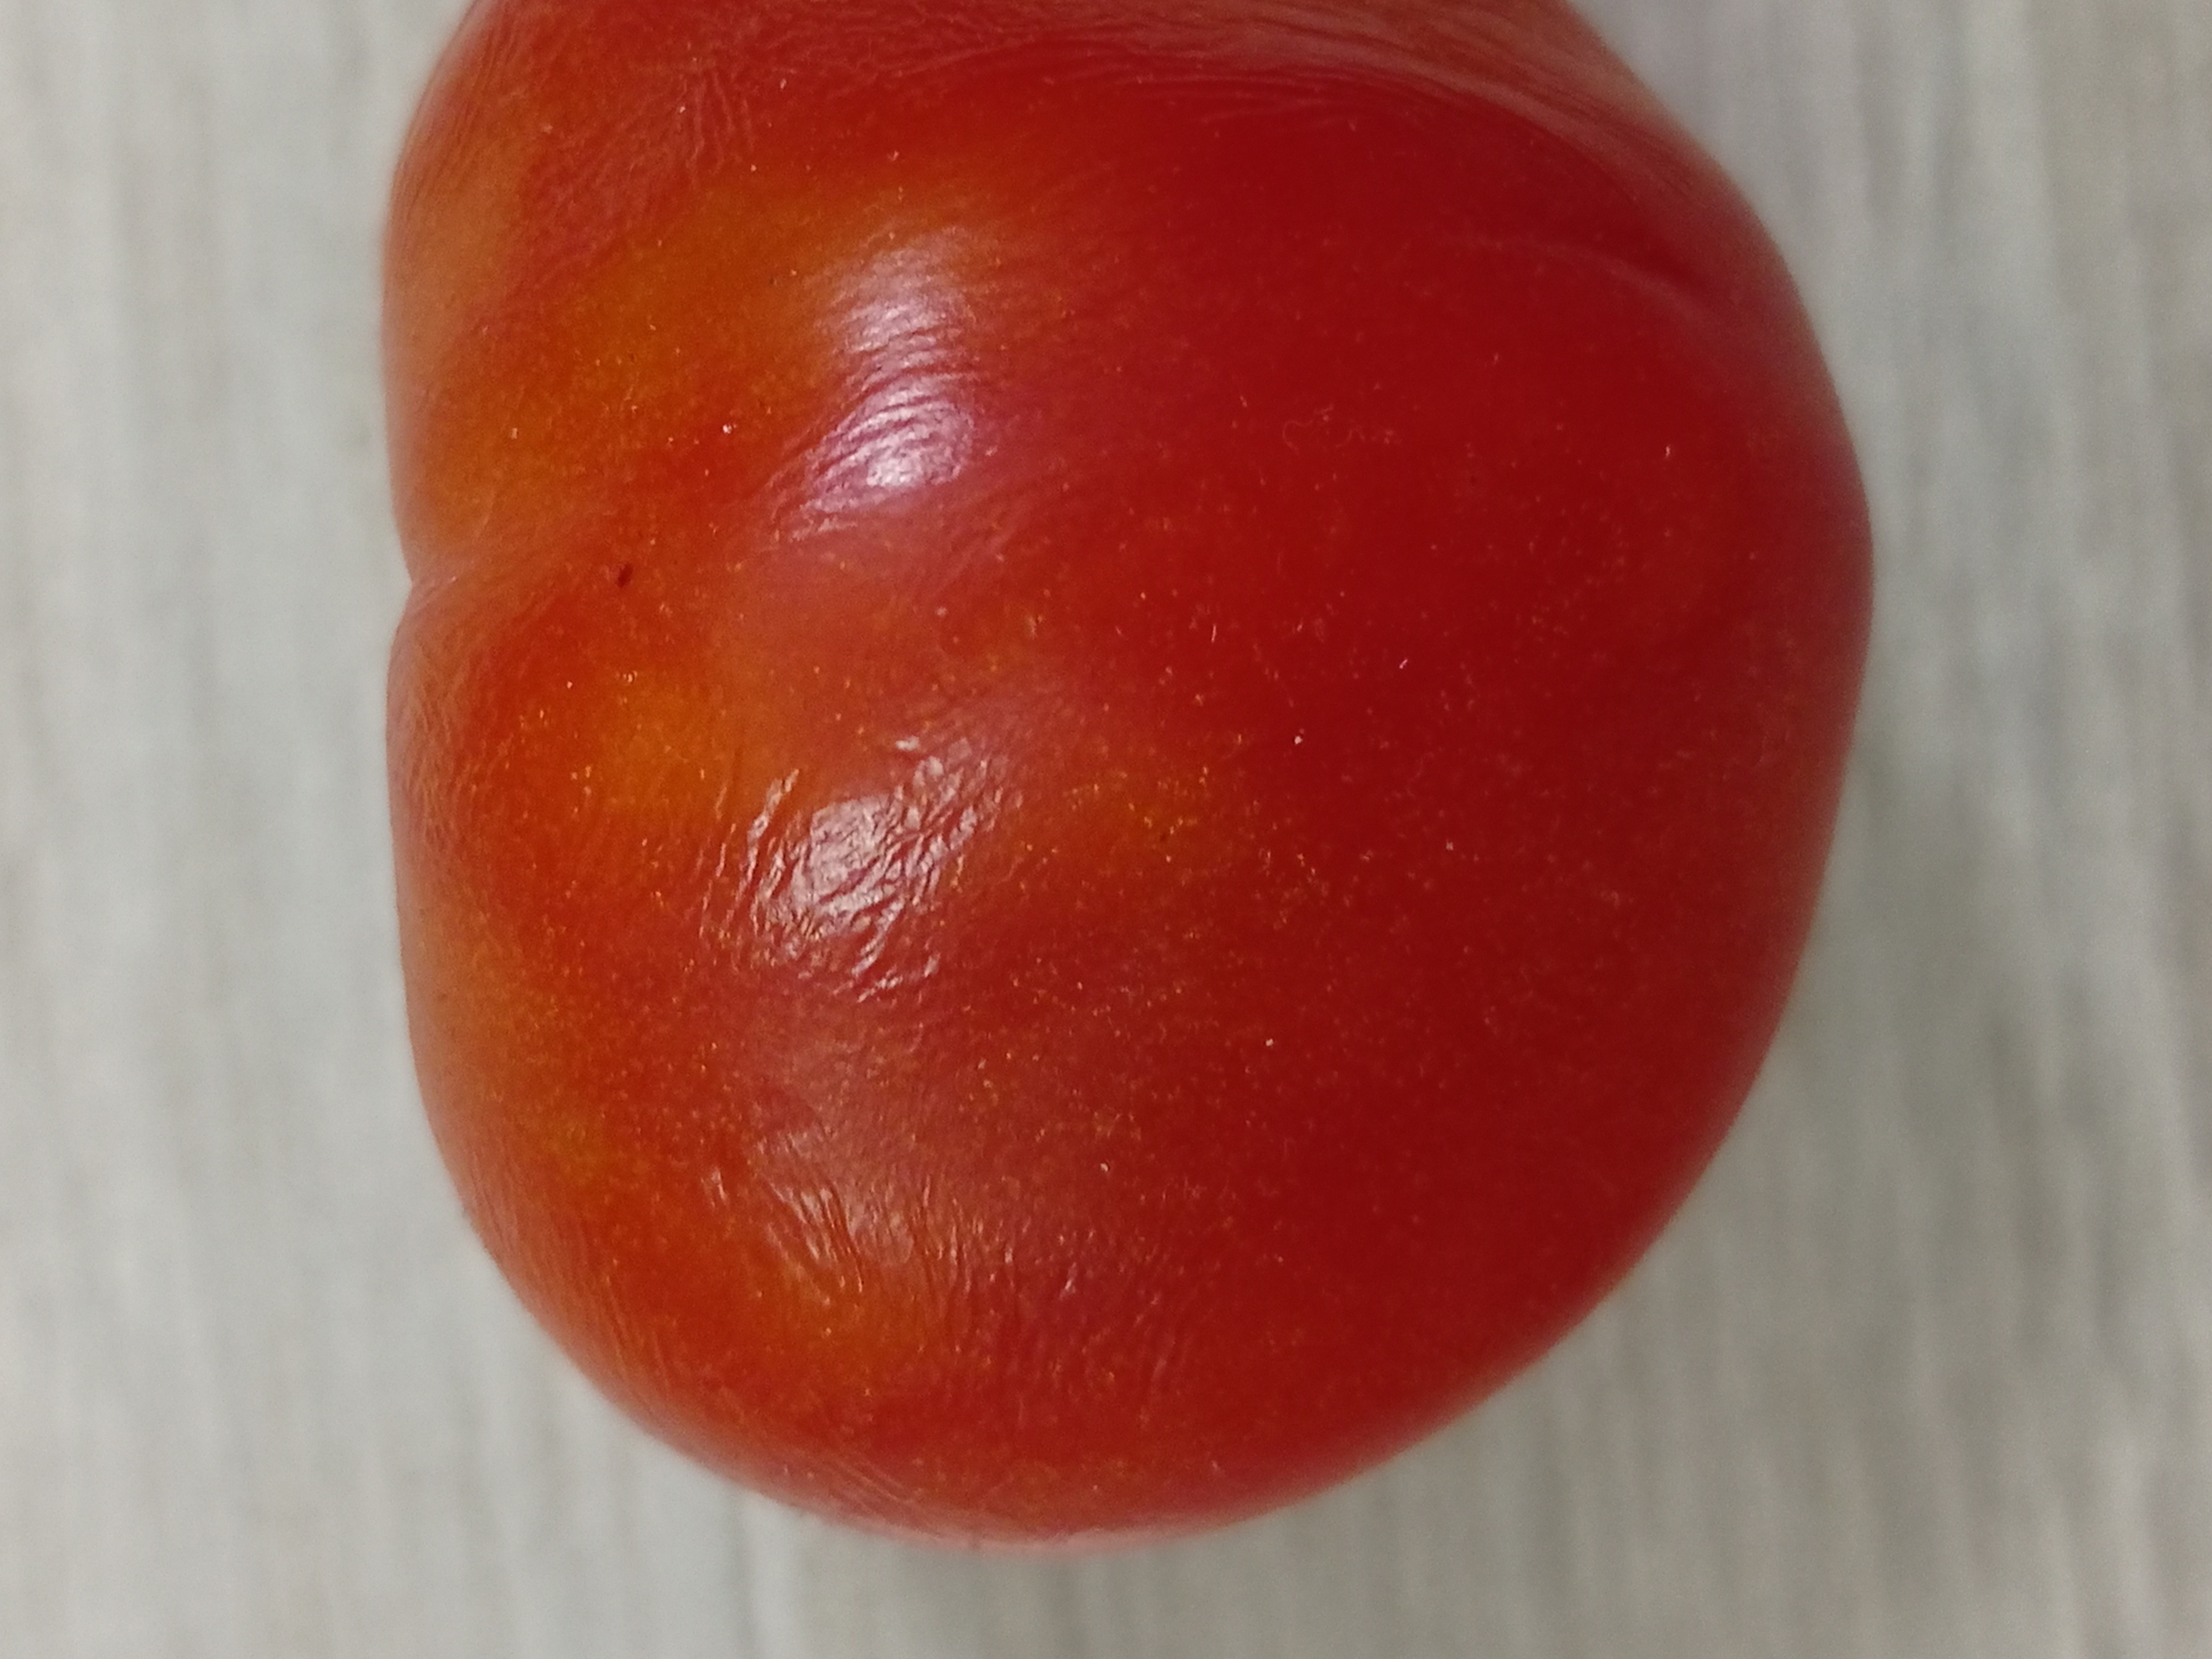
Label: Fresh